John Exley

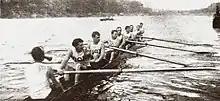
the 1900 US rowing team

John Onins Exley Jr. (May 23, 1867 in Philadelphia, Pennsylvania – July 27, 1938 in Milford, Delaware) was an American rower, born in Philadelphia, who competed in the 1900 Summer Olympics and in the 1904 Summer Olympics.